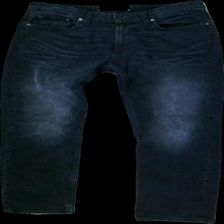
View: front
Type: Jeans
Category: Men
Brand: Dressman
Colors: Blue
Material: 100% Cotton
Cut: Regular
Trend: Denim
Price range: 50-100
Recommended usage: Reuse
Description: dark blue jeans